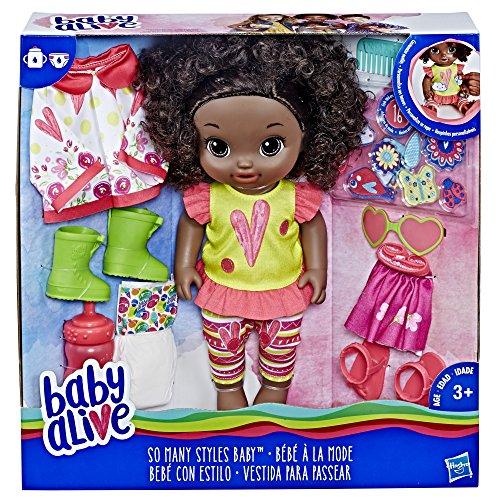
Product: Baby Alive So Many Styles Baby (Black Curly Hair)
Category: Toys & Games | Dolls & Accessories | Dolls
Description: Mix-and-match clothes and accessories let baby’s style shine through, cute ensembles with two outfits and accessories galore.
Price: $21.00
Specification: ProductDimensions:4x15x15inches|ItemWeight:1.32pounds|ShippingWeight:1.9pounds(Viewshippingratesandpolicies)|ASIN:B079D86NYJ|Itemmodelnumber:E2100|Manufacturerrecommendedage:3months-8years